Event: Nepal Earthquake
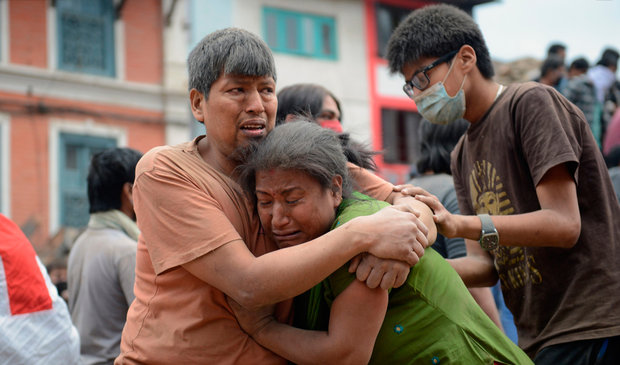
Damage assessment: damage